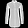
Label: Shirt